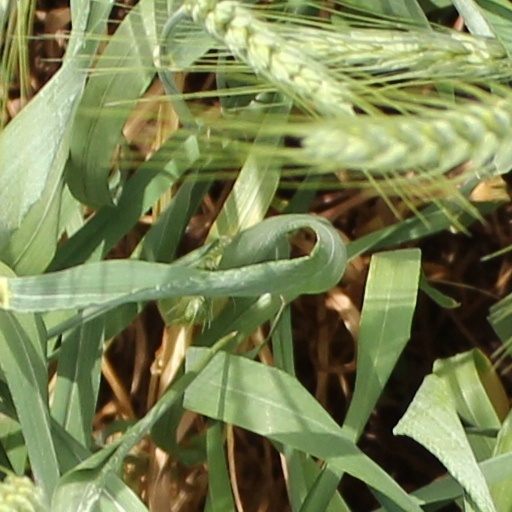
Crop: wheat